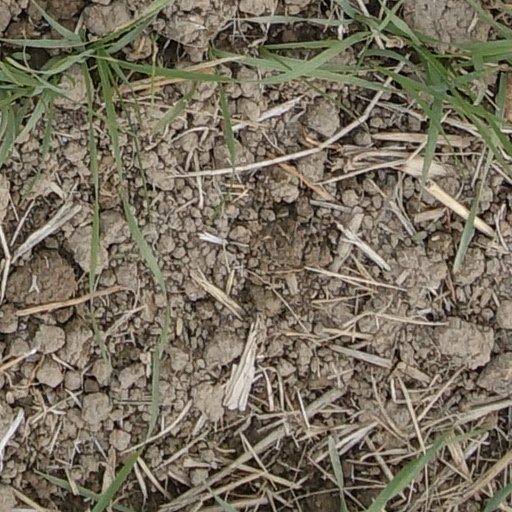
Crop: wheat